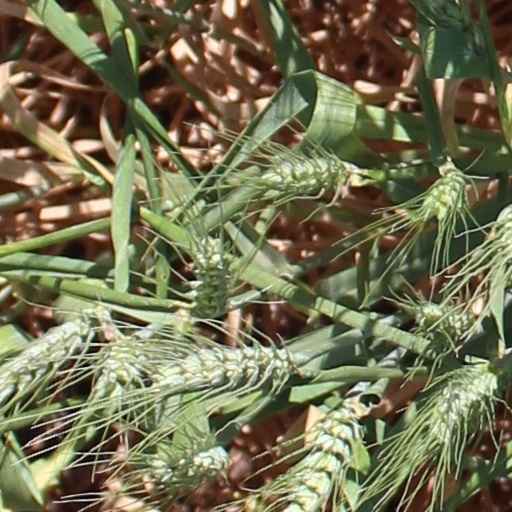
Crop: wheat